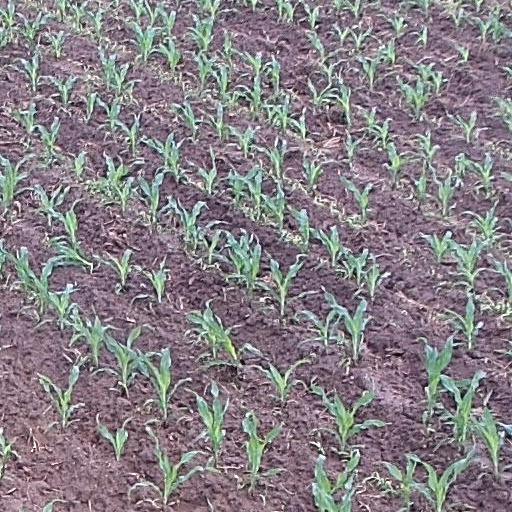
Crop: maize; corn